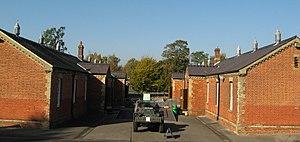
Cette liste des musées du Hampshire, Angleterre contient des musées qui sont définis dans ce contexte comme des institutions qui recueillent et soignent des objets d'intérêt culturel, artistique, scientifique ou historique. leurs collections ou expositions connexes disponibles pour la consultation publique. Sont également inclus les galeries d'art à but non lucratif et les galeries d'art universitaires. Les musées virtuels ne sont pas inclus.